Question: Please indicate a possible affordance area of the bicycle that can be used for sitting on
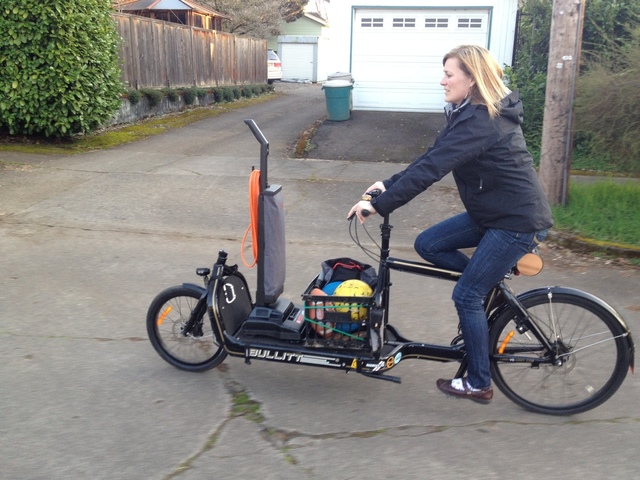
Answer: [487.5, 249.5, 542.5, 278.5]